Yorkshire Dales

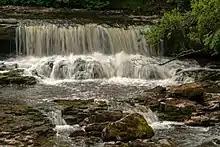
A small section of Aysgarth Falls

The top-rated attractions according to travellers using the Trip Advisor site include Aysgarth Falls, Malham Cove (scenic walking areas), Ingleborough (hiking trails) and Ribblehead Viaduct.